Lü Dongbin

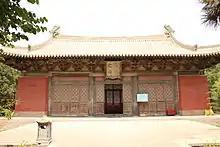
Yongle Gong, the main shrine to Lü and his burial place

Lü Dongbin is usually portrayed as a scholarly, clever man with a genuine desire to help people obtain wisdom/enlightenment and to learn the Tao. However, he is often portrayed as having some character "flaws," not an uncommon theme for the colorful Taoist immortals, all of whom in general have various eccentricities: